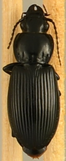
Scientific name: Pterostichus melanarius
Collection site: Woodworth Site (WOOD), plot WOOD_023